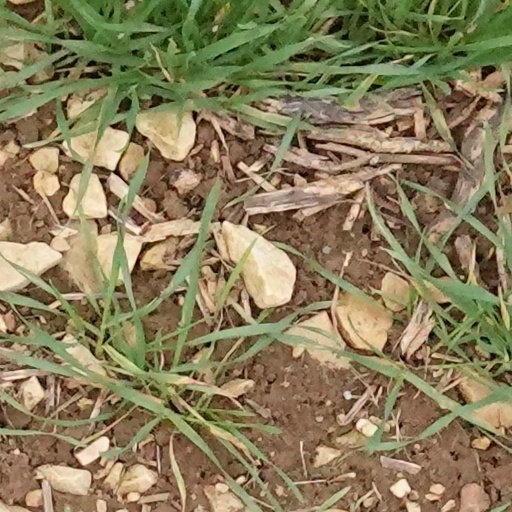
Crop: wheat